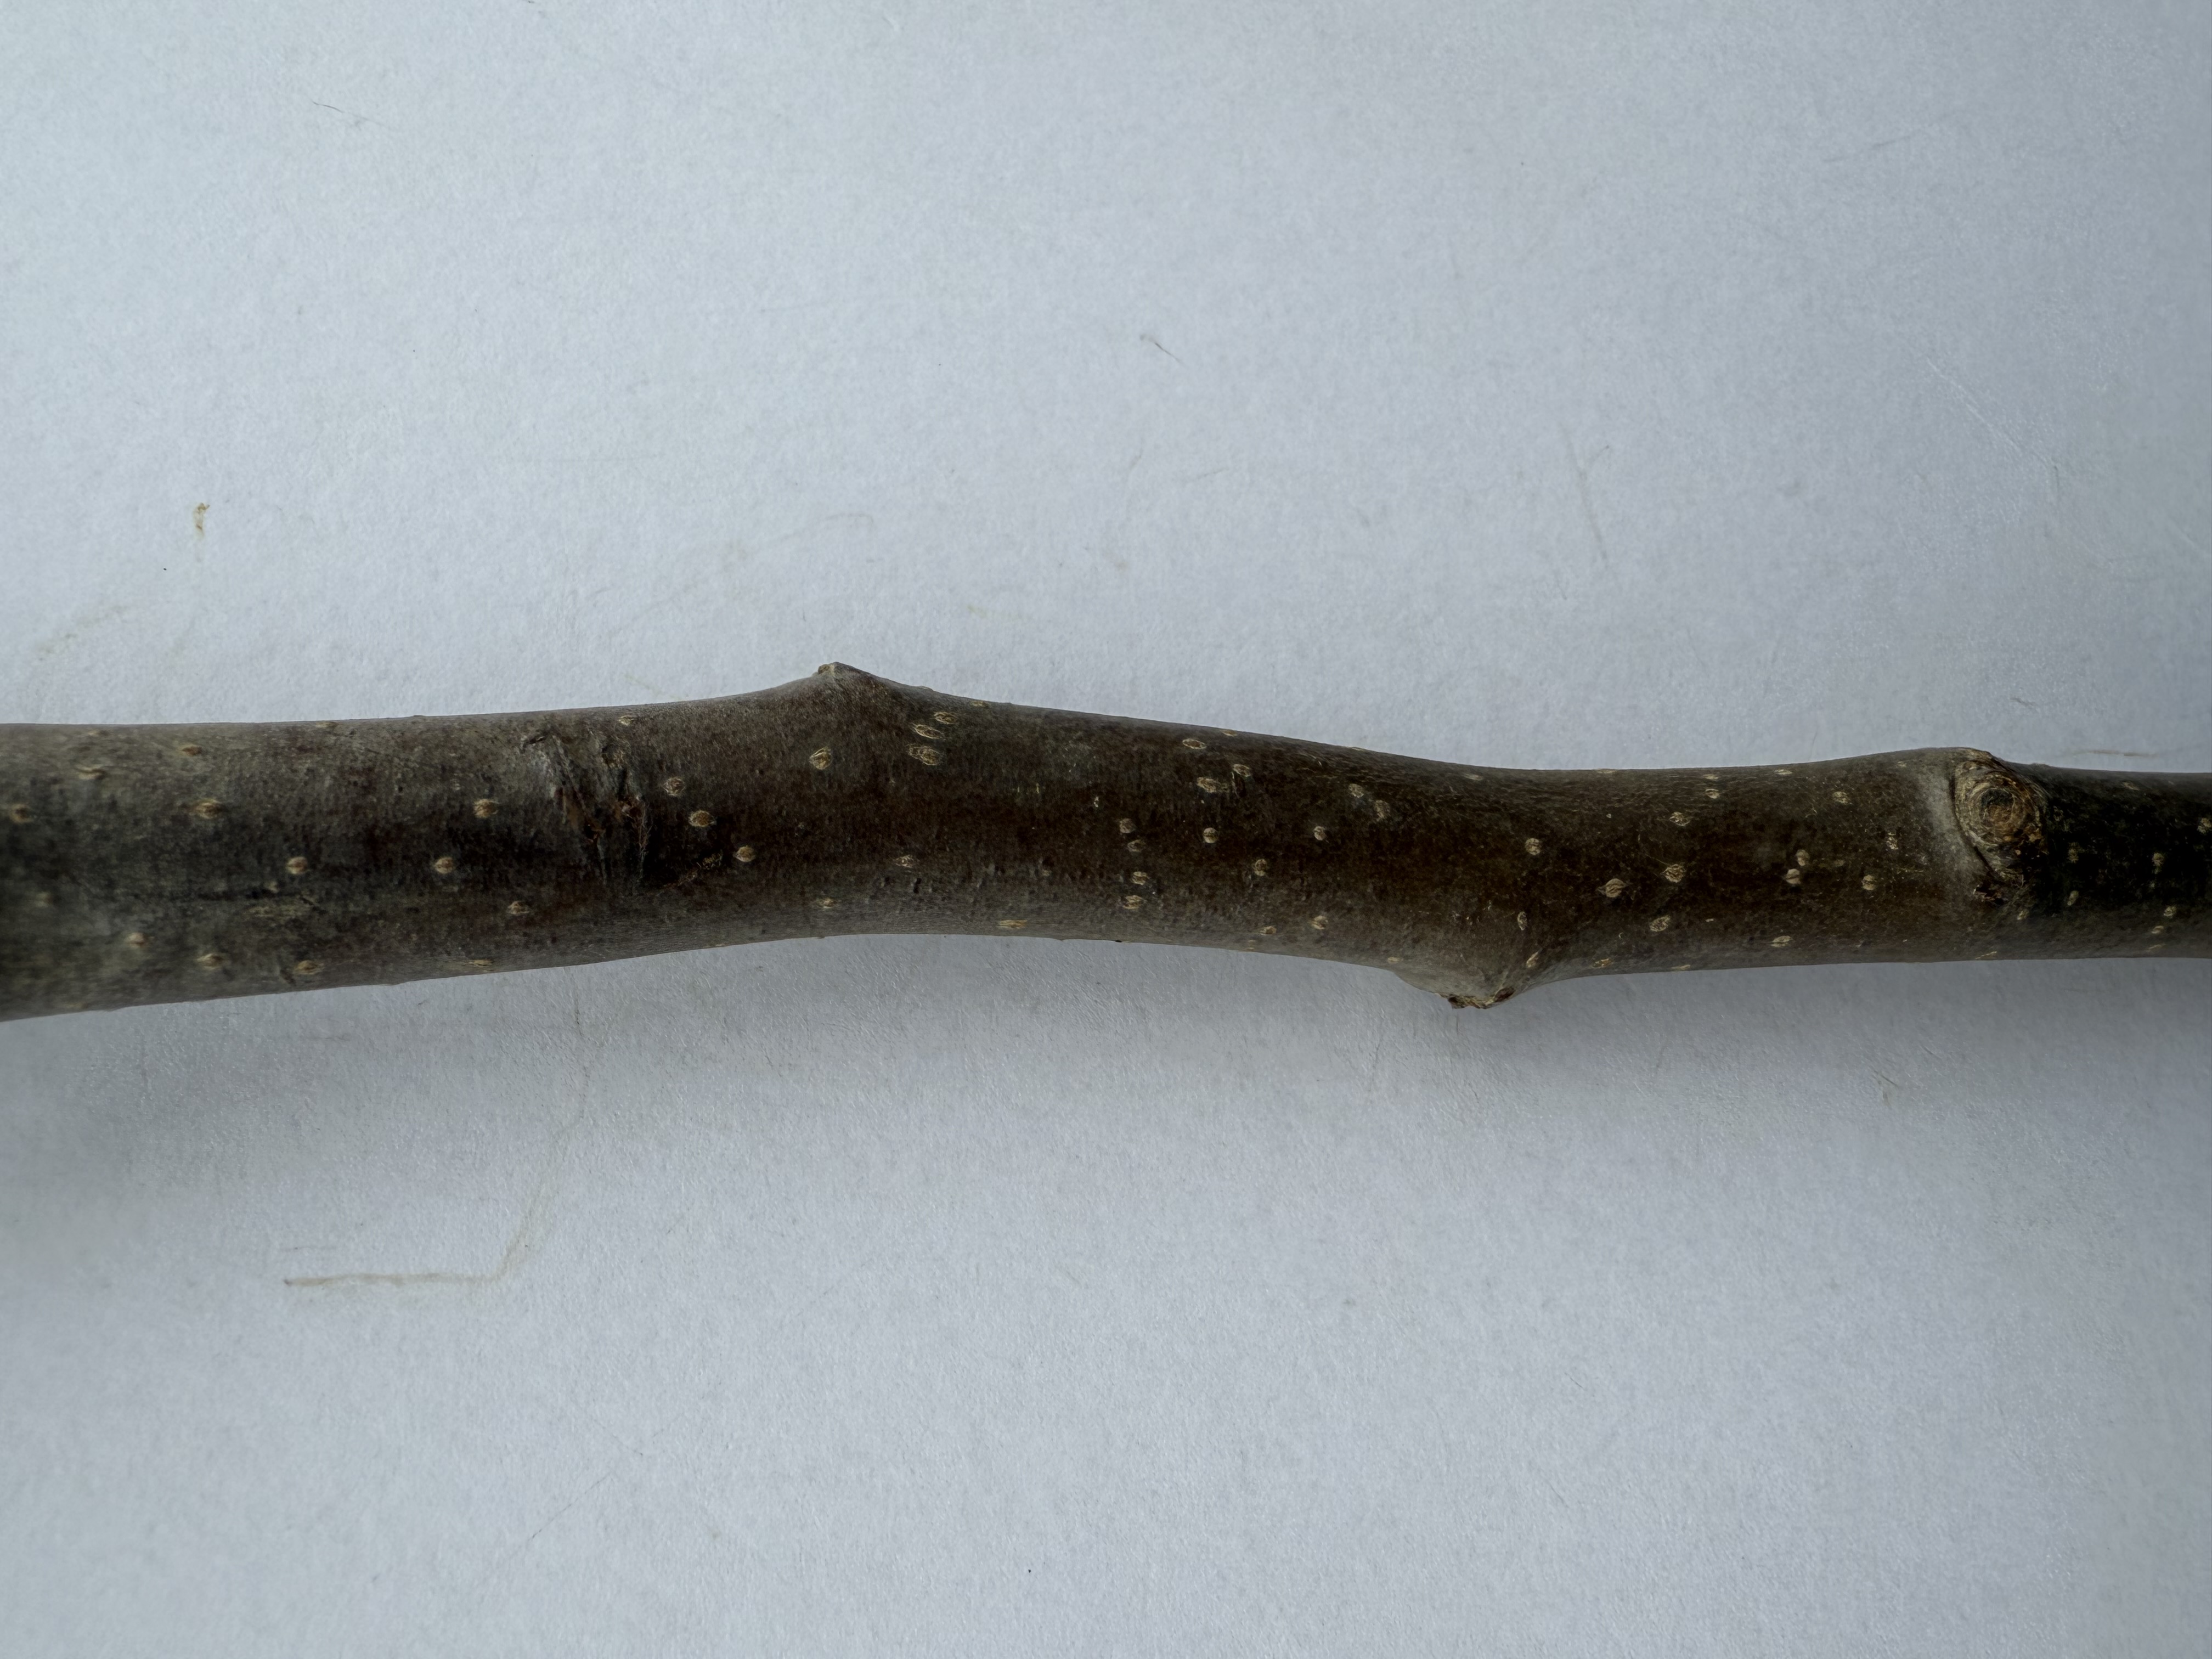
Variety: Akca Pear